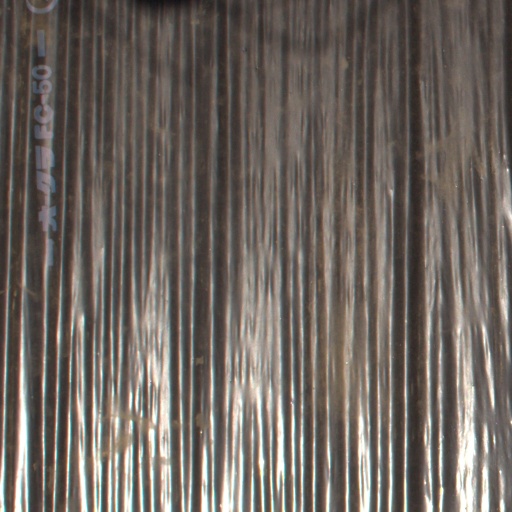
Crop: Jerusalem artichoke